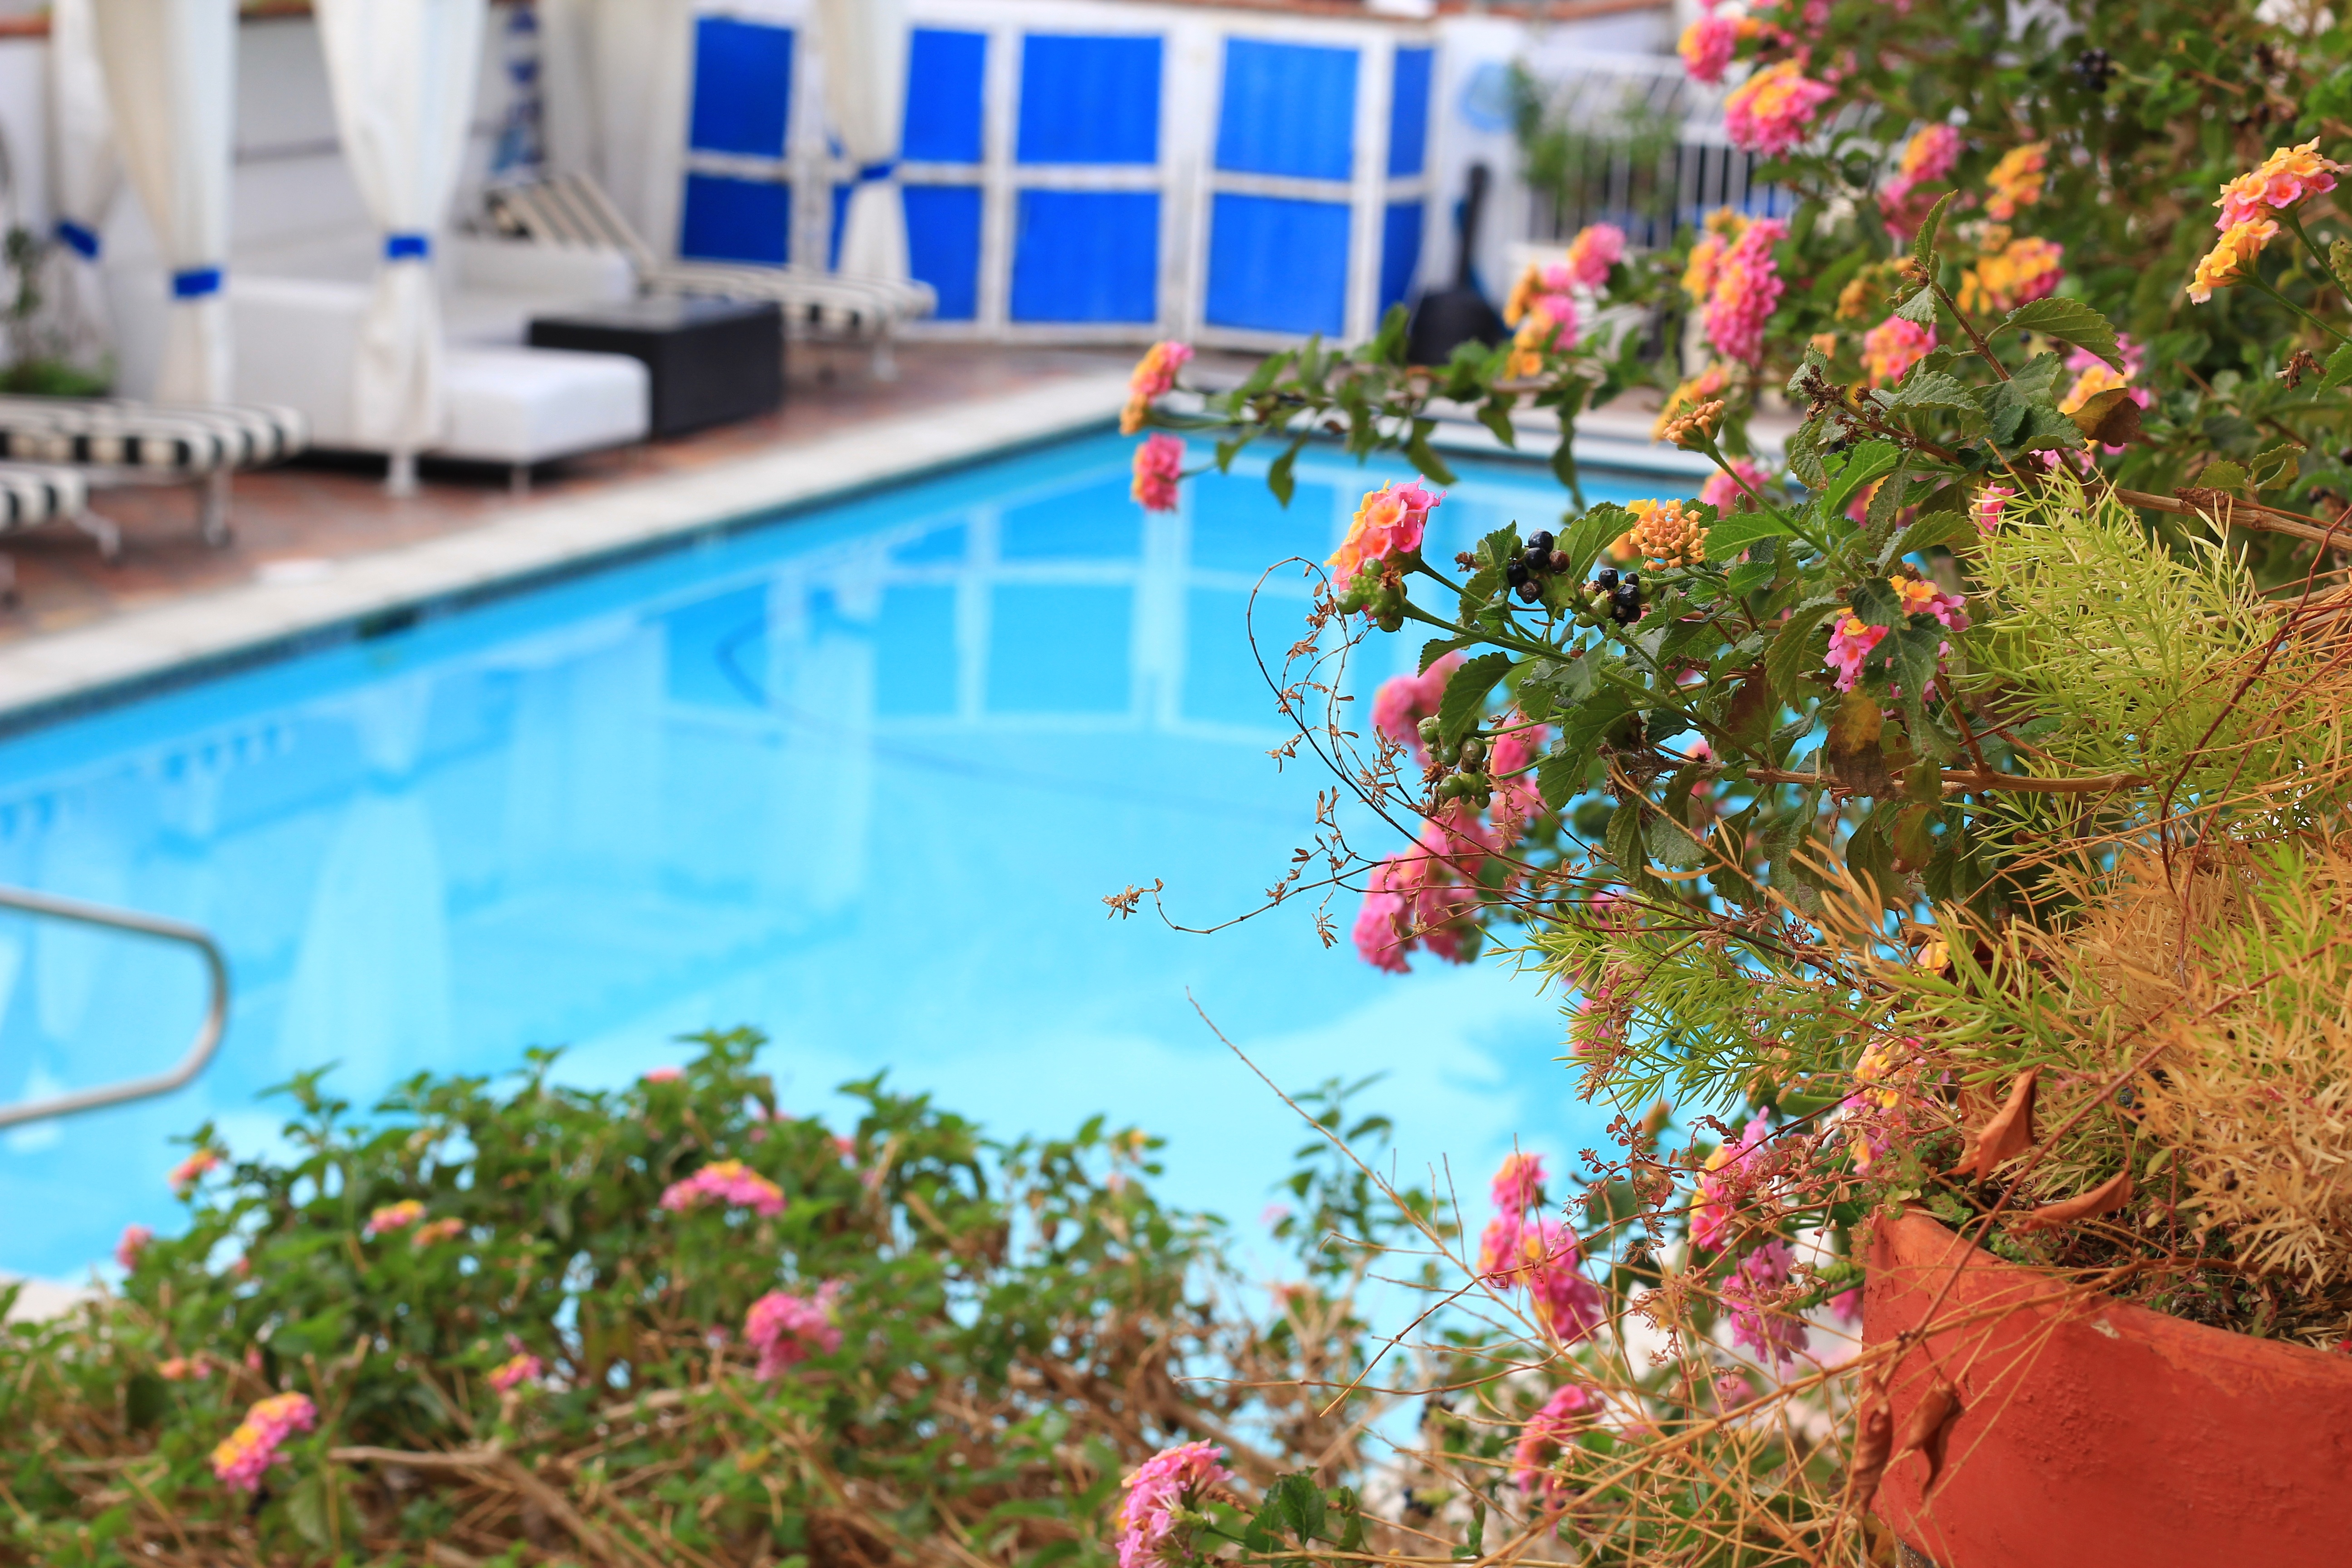
sun, flower, wet, summer, vacation, travel, recreation, pool, swim, swimming pool, holiday, backyard, blue, garden, leisure, swimming, outdoors, relaxation, luxury, hotel, gardening, estate, swimming pools